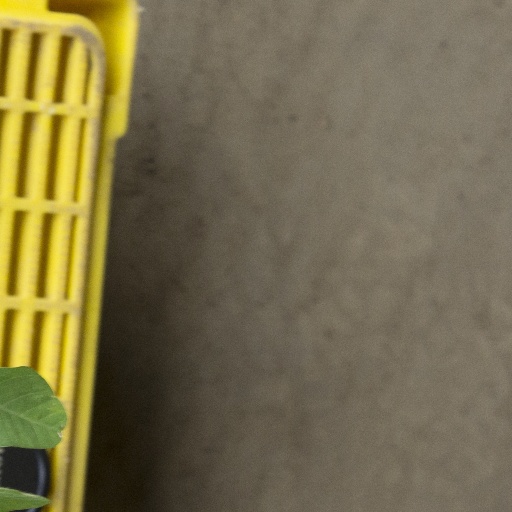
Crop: soybean